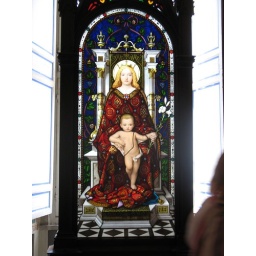
Stained glass window in the Vatican Museum.